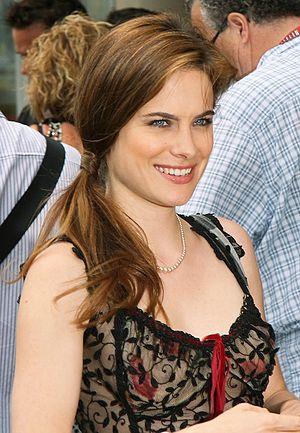
Caroline Dhavernas, née le 15 mai 1978 à Montréal, au Québec, est une actrice canadienne.